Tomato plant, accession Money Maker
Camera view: horizontal (90 deg, fisheye); turntable rotation: 30 degrees
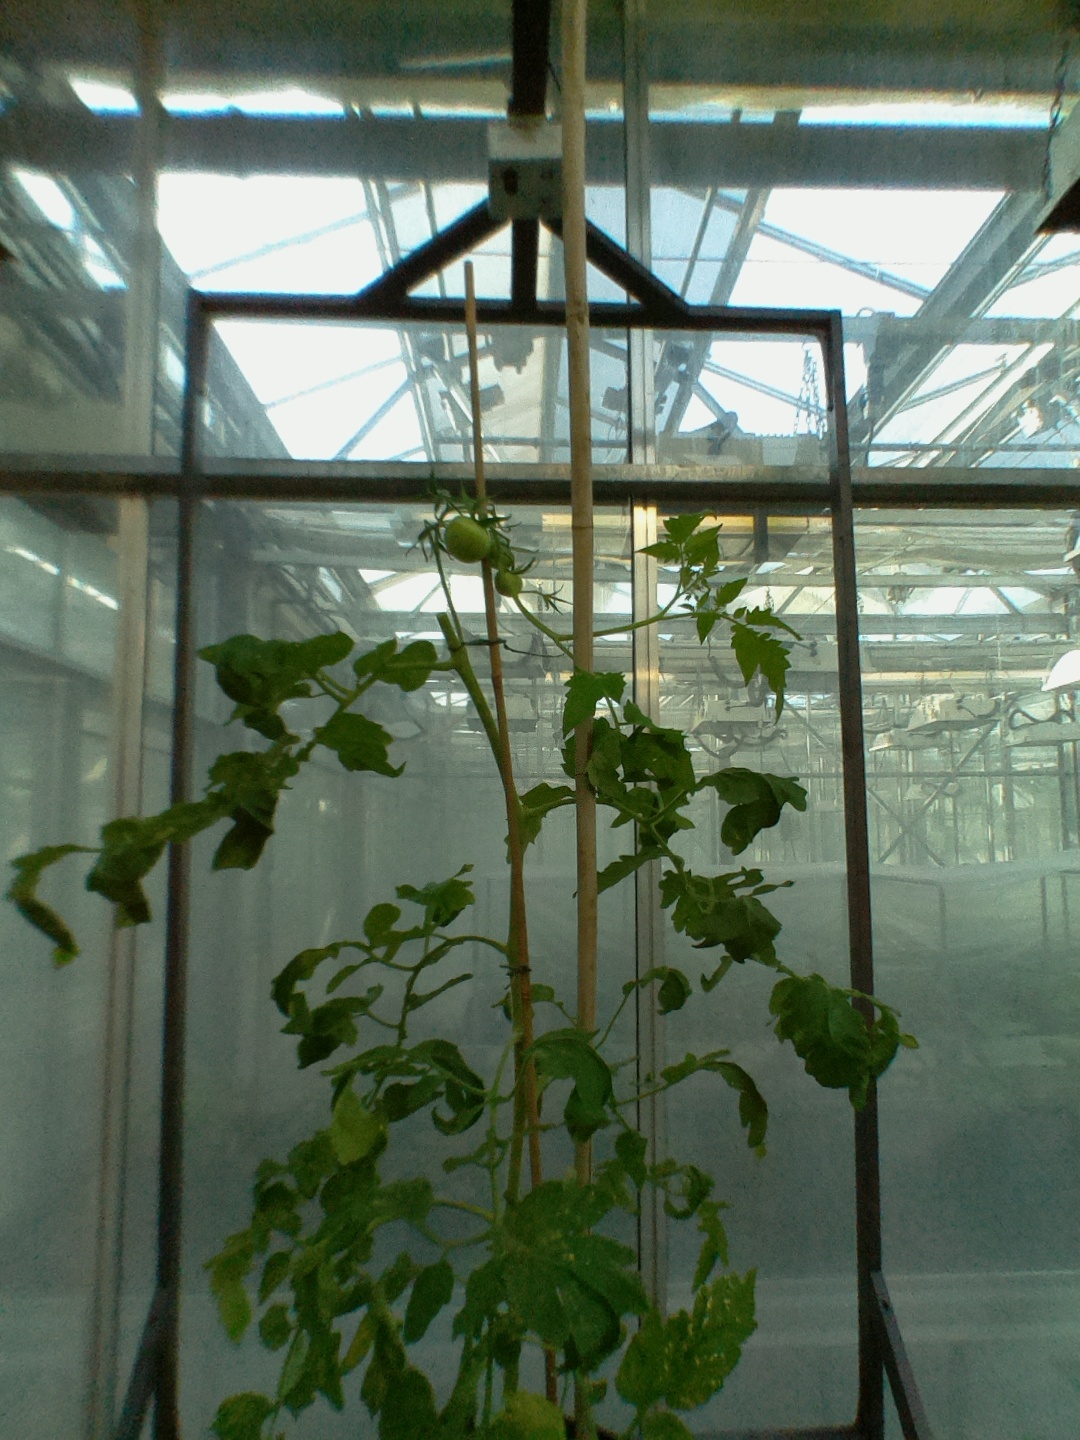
BBCH growth stage 72: 20%-30% of final fruit size